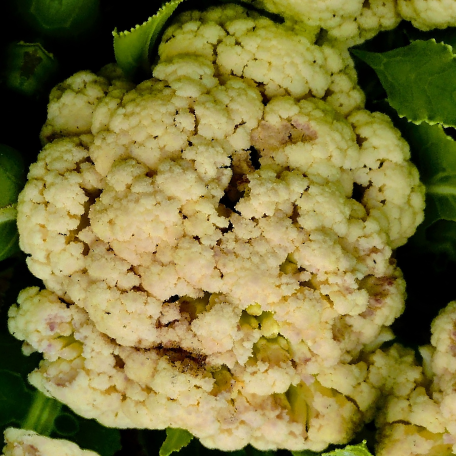
Label: Bacterial spot rot